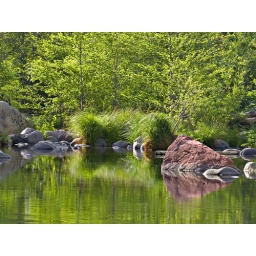
I think the red rock in the water makes this picture